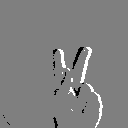
ASL letter: k